11×59mmR Gras

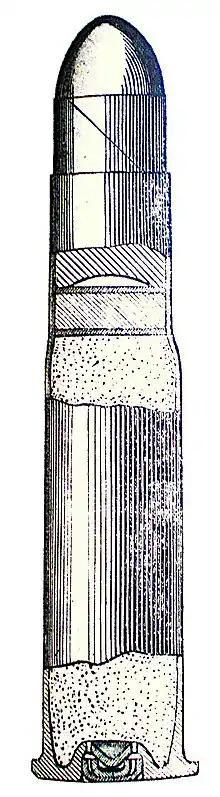
Cutaway diagram of the Berdan-primed cartridge

The 11×59mmR was a rimmed, slightly bottlenecked, centerfire rifle cartridge with an external Berdan primer, developed for use in the single shot, bolt actioned Fusil Gras mle 1874.